Michael Wood (New Zealand politician)

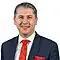
Wood in 2023

Michael Philip Wood (born 10 May 1980) is a New Zealand Labour Party politician and a former member of the New Zealand House of Representatives, representing Mount Roskill between 2016 and 2023.